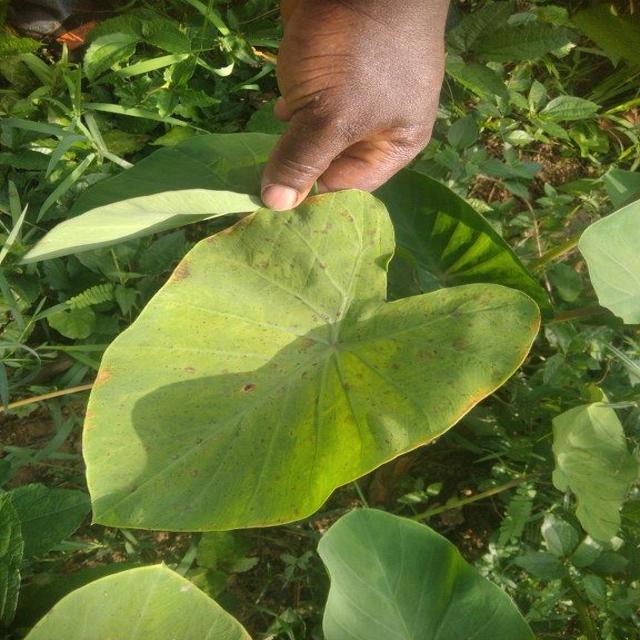
Label: Mid_Blight